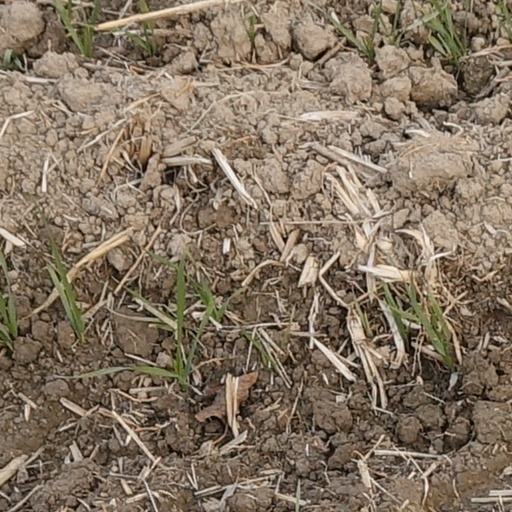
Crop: wheat